Kevin K. Washburn

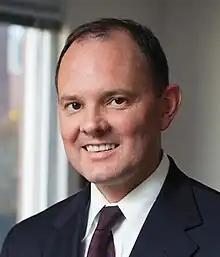
Washburn in 2010

Kevin K. Washburn (born 1967) is an American law professor and former dean of the University of New Mexico School of Law, and the University of Iowa College of Law. He served in the administration of President Barack Obama as Assistant Secretary for Indian Affairs at the U.S. Department of the Interior from 2012 to 2016. Washburn has also been a federal prosecutor, a trial attorney at the U.S. Department of Justice, and the General Counsel of the National Indian Gaming Commission. Washburn is a citizen of the Chickasaw Nation, a federally recognized Native American tribe.